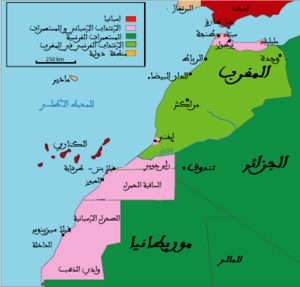
protectorat espagnole au Maroc version arabe